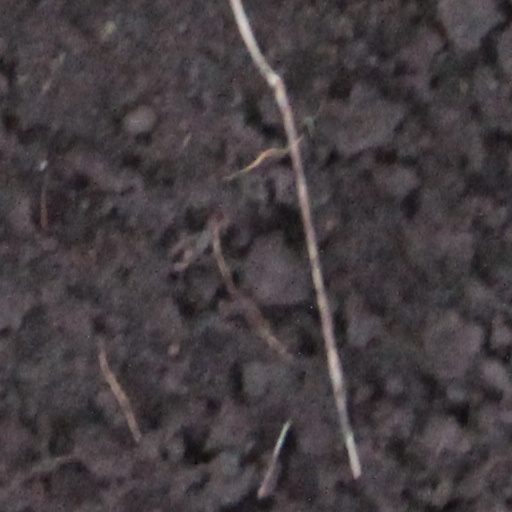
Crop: wheat